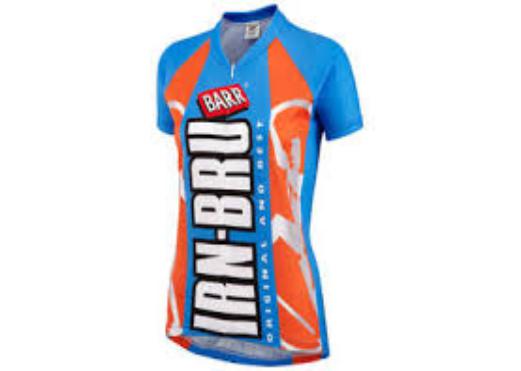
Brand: Irn Bru Bar
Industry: Food